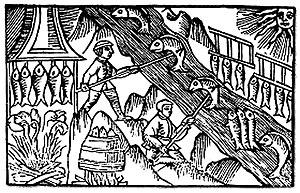
Saumons gravure médiévale
Le saumon de l'Adour, aussi appelé saumon des gaves, est un poisson qui se pêche essentiellement vers l'embouchure de l'Adour, ainsi que dans les gaves de Pau et d'Oloron. Il a gardé la particularité de pouvoir toujours être commercialisé à travers une filière professionnelle très contrôlée composée d'une cinquantaine d'inscrits maritimes, seuls pêcheurs habilités à pouvoir vendre leurs saumons durant la période qui s'étend d'avril à juillet. Dans le cadre de cette filière, un seul conserveur, situé à Peyrehorade, met en marché ce saumon en tant que semi-conserve.